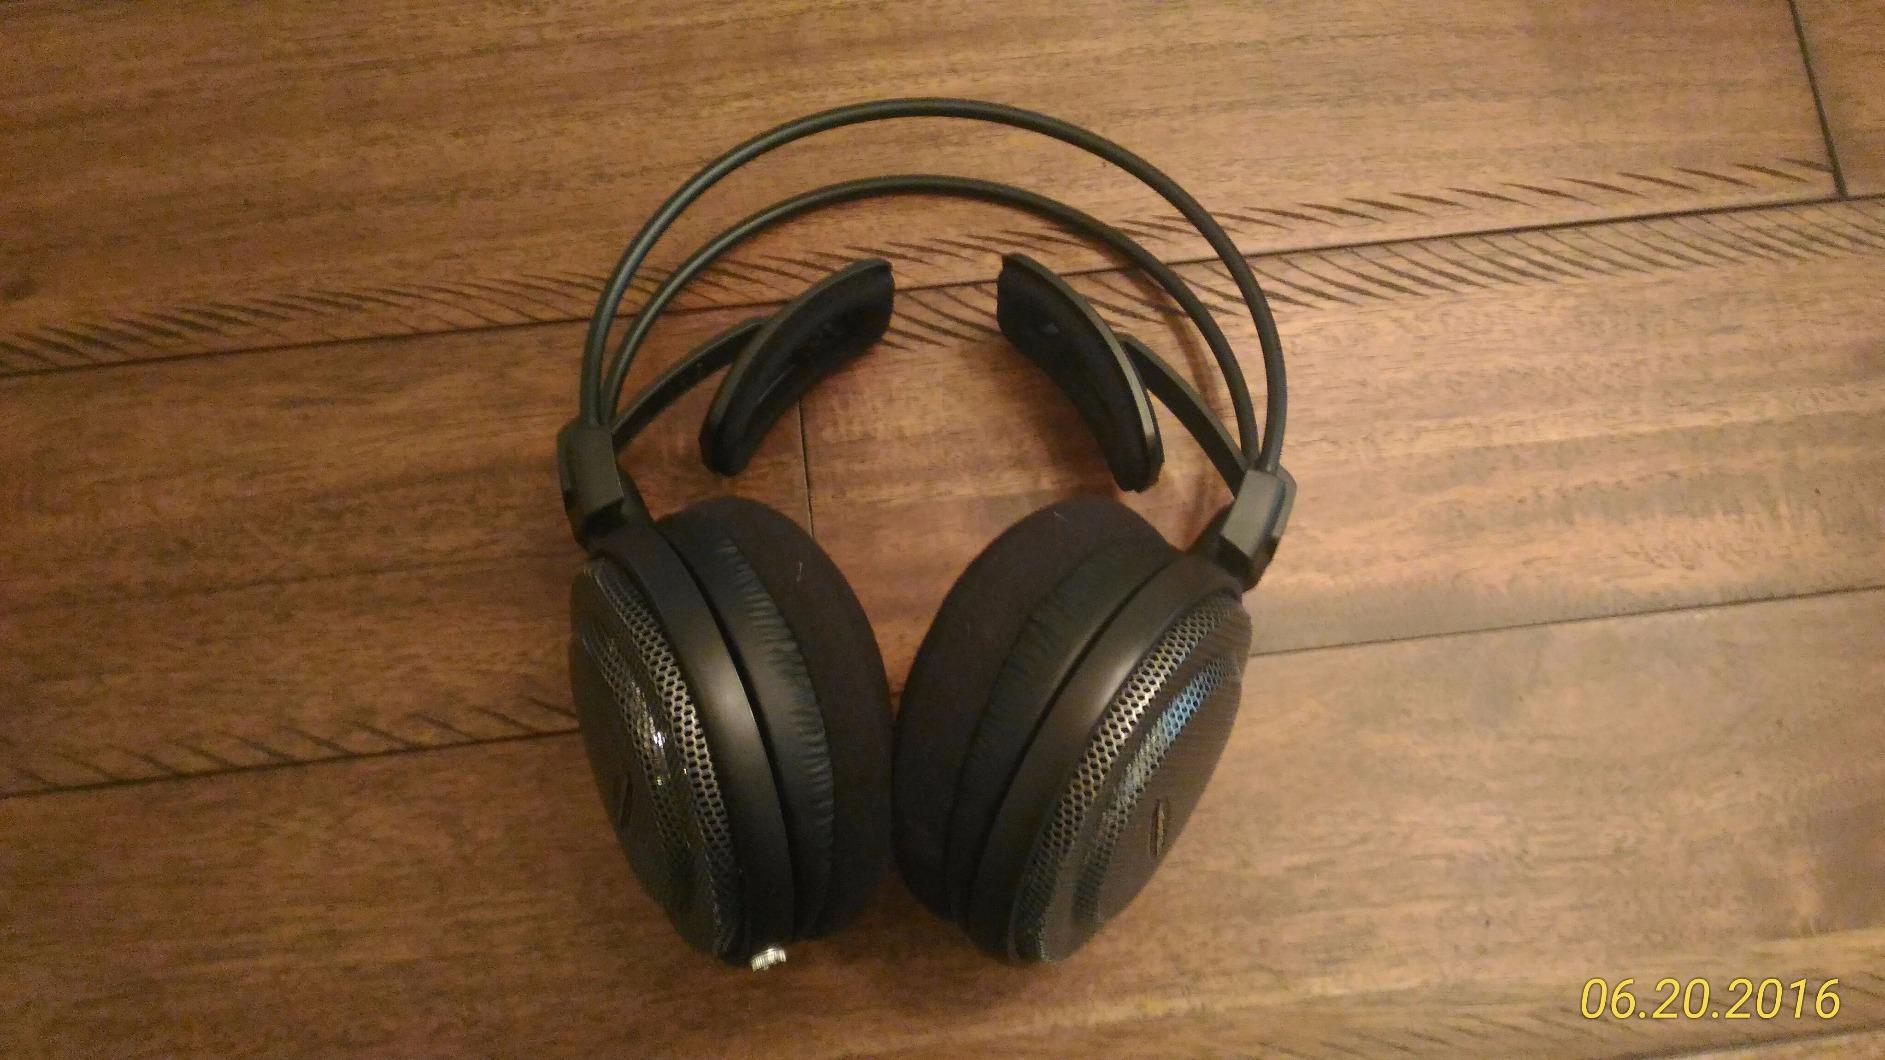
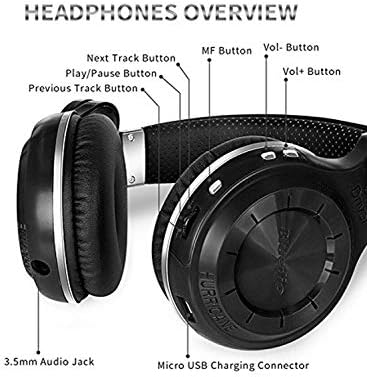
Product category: headphones
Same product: no